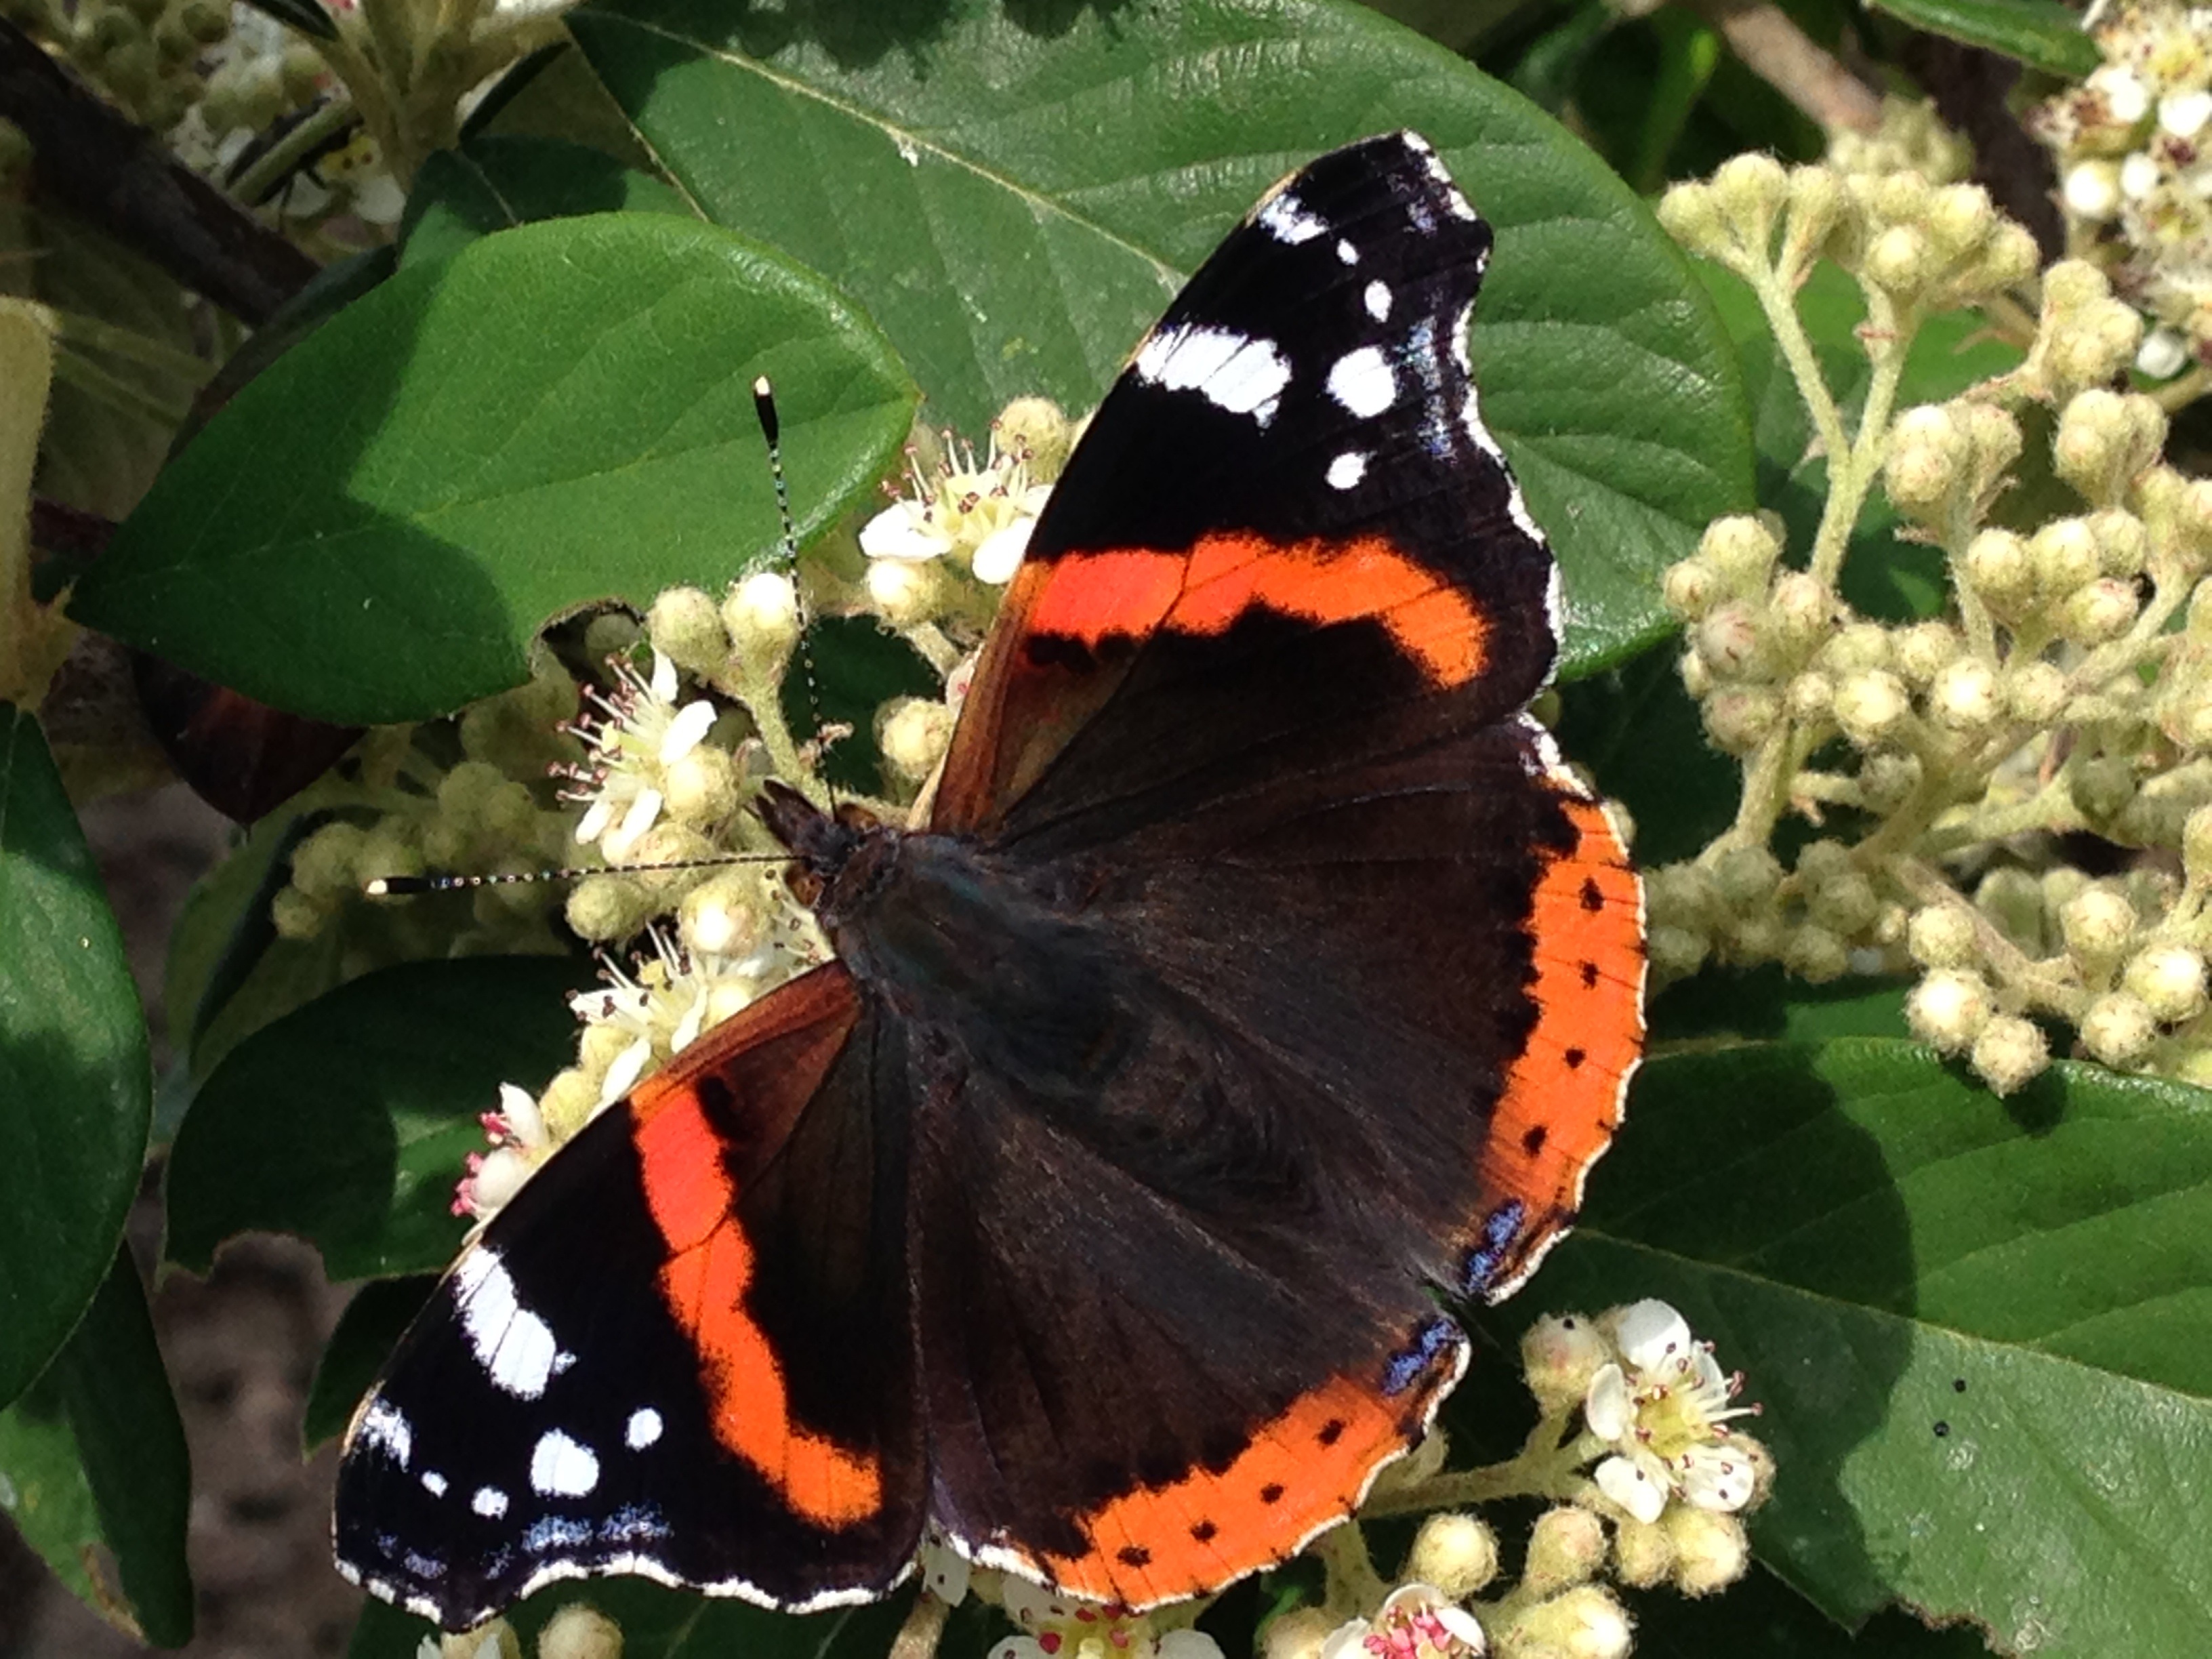
nature, flower, insect, botany, butterfly, fauna, invertebrate, monarch butterfly, animals, macro photography, arthropod, pollinator, moths and butterflies